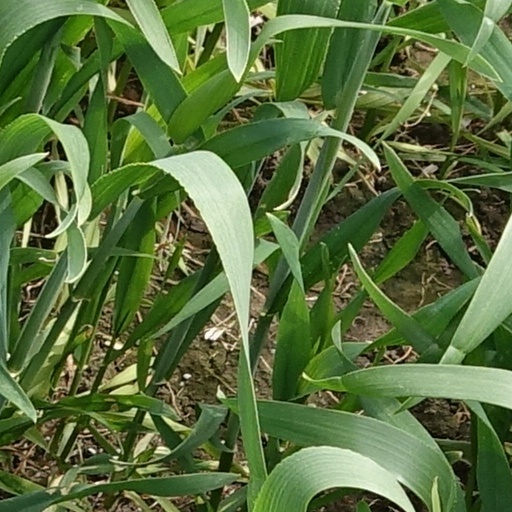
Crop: wheat